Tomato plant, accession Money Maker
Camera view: horizontal (90 deg, fisheye); turntable rotation: 270 degrees
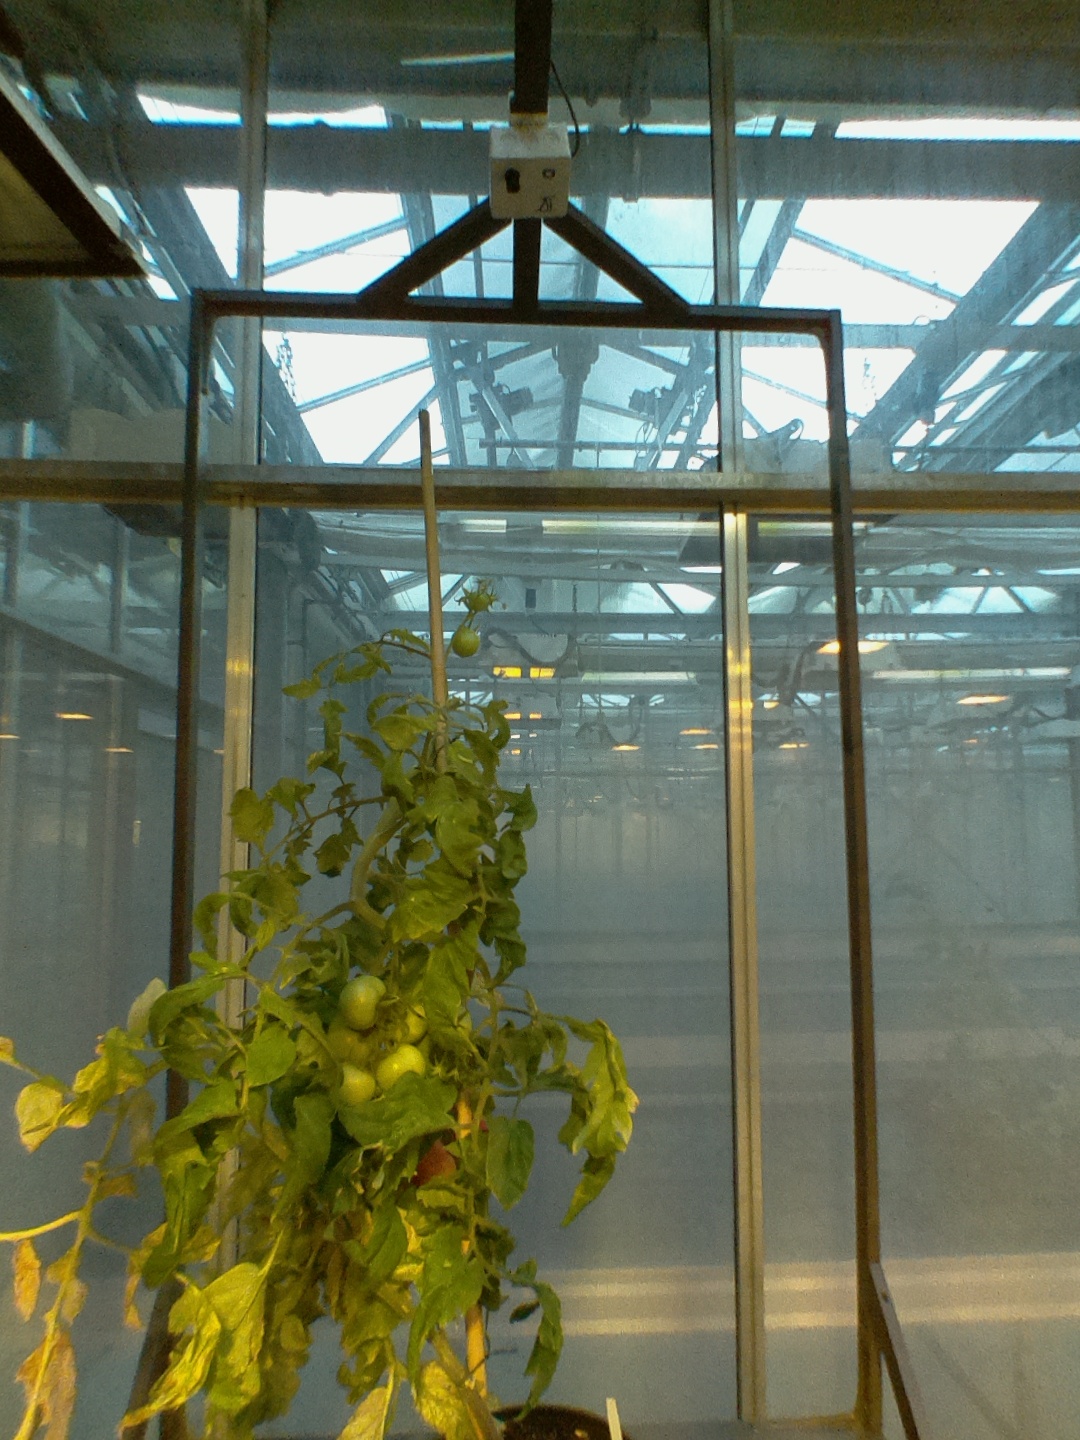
BBCH growth stage 82: 20%-30% of fruits show typical fully ripe color